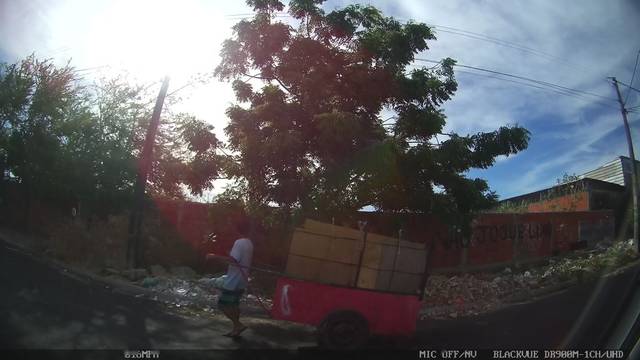
Region: Brazil
Coordinates: -3.757, -38.47